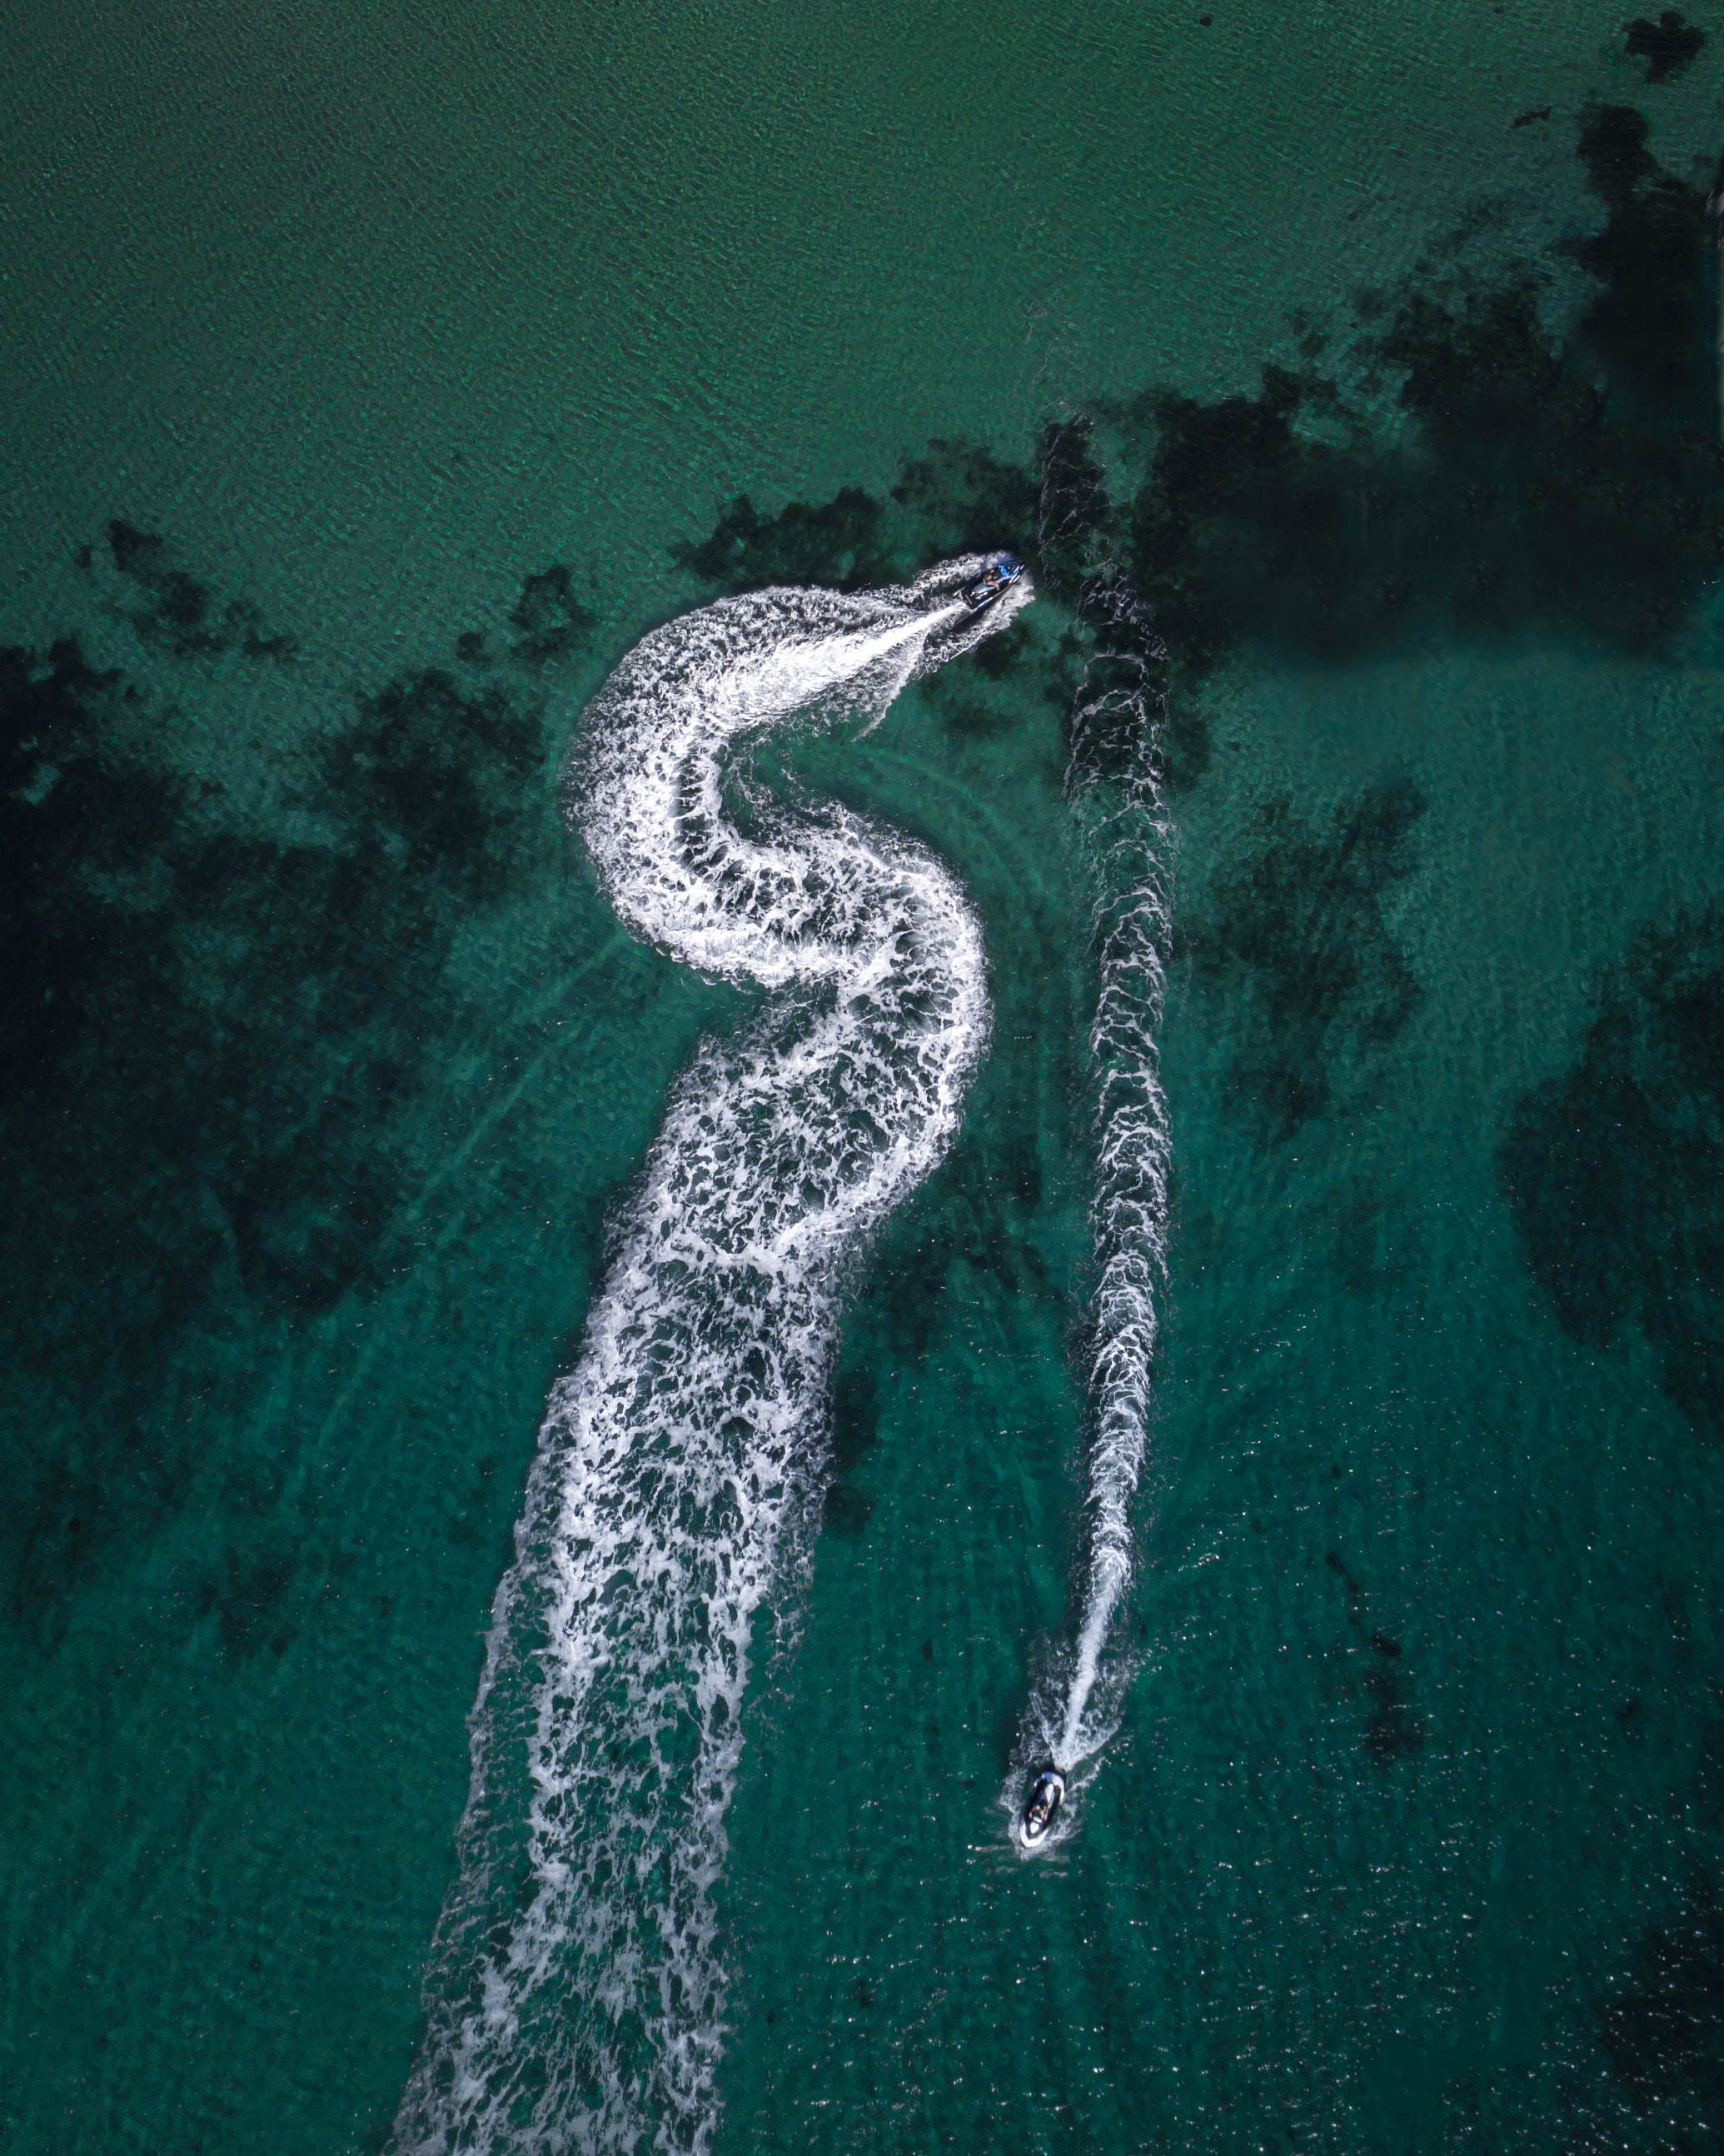
water, organism, marine biology, underwater, sea, computer wallpaper